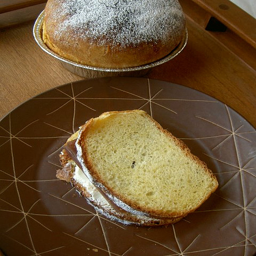
A piece of cake that is on a plate.
There a sandwich next to the loaf of bread.
Sandwich on a plate, along with bread in tin.
A sandwich made with fresh sour dough bread.
A loaf of fresh baked bread and a fresh sandwich.